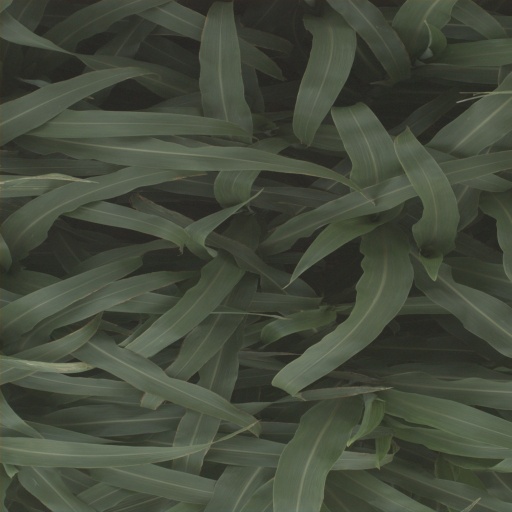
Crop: sorghum